The Greatest Story Ever Told—So Far

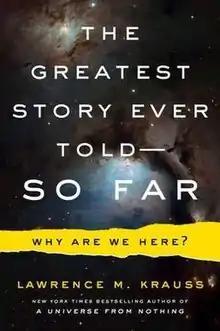
Hardcover edition

The Greatest Story Ever Told—So Far: Why Are We Here? is the tenth full-length non-fiction book by the American theoretical physicist Lawrence M. Krauss. The book was initially published on March 21, 2017, by Atria Books.